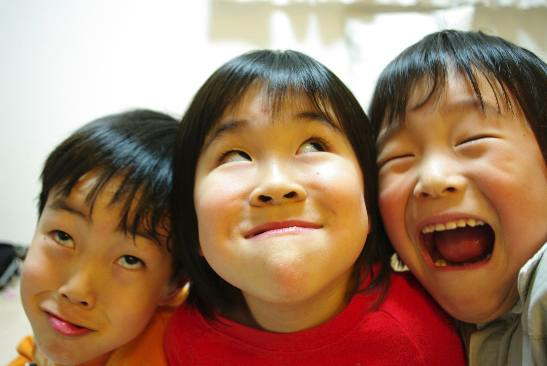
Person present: Yes